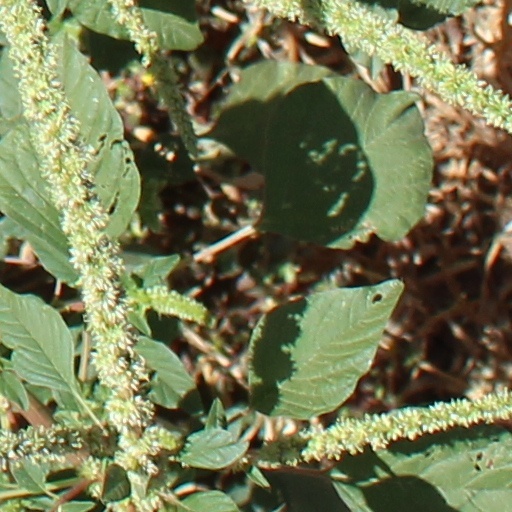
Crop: wheat